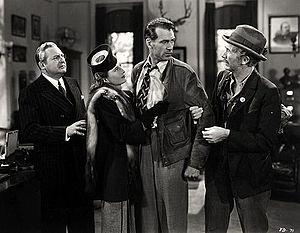
Natalie Visart est une costumière américaine, née le 14 avril 1910 en Illinois, morte le 11 septembre 1986 à Los Angeles.